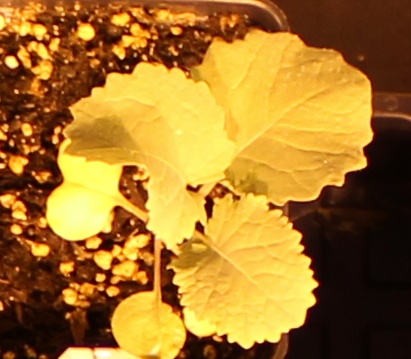
Label: Canola